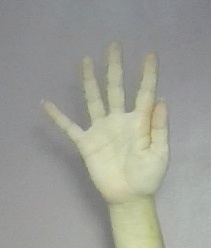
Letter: sheen